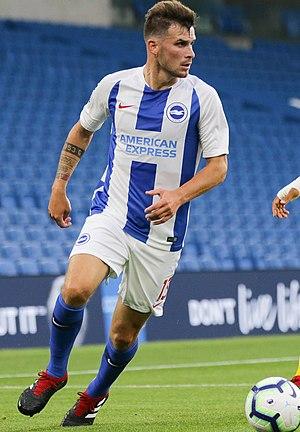
Pascal Groß, né le 15 juin 1991 à Mannheim, est un footballeur professionnel allemand qui évolue au poste de milieu de terrain au sein du club anglais de Brighton.